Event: Nepal Earthquake
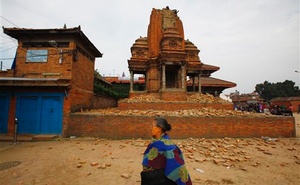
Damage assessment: damage